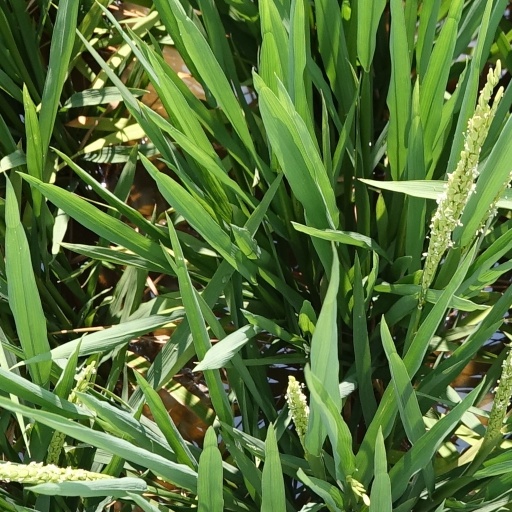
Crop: rice